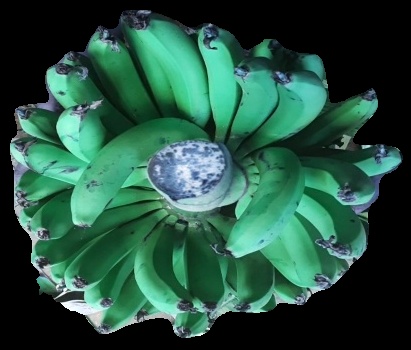
Variety: pachbale
Grade: grade1